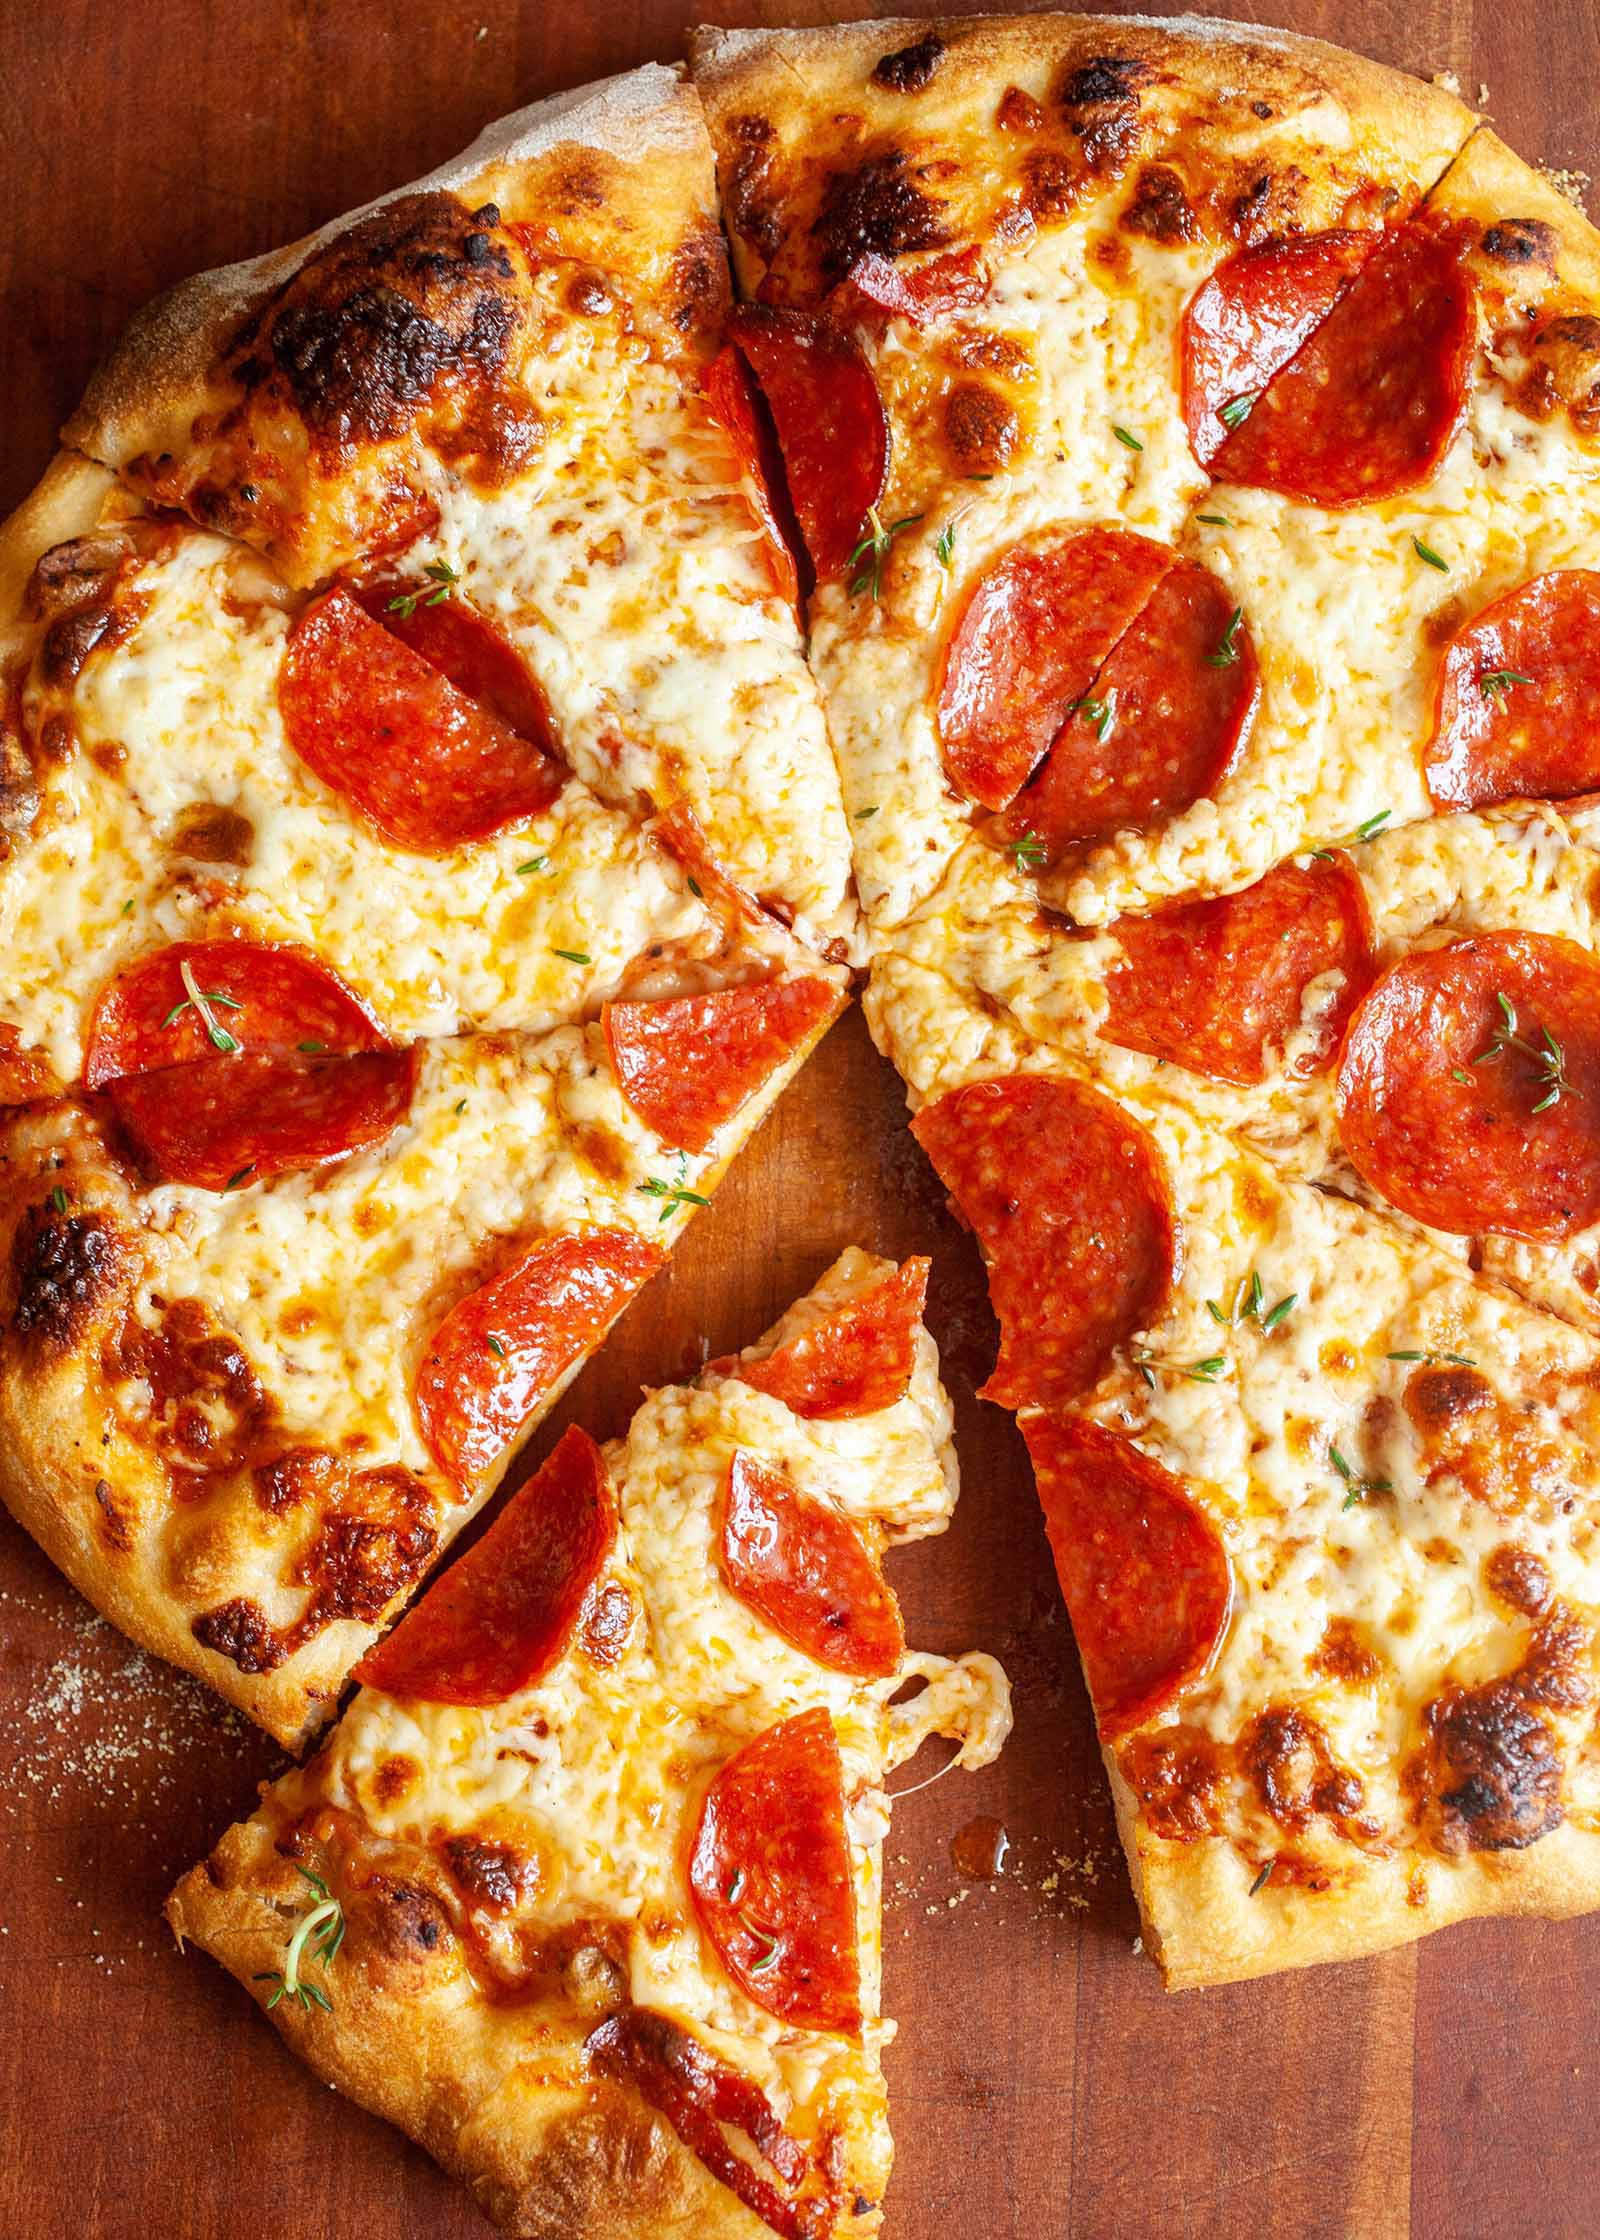
Dish: pizza